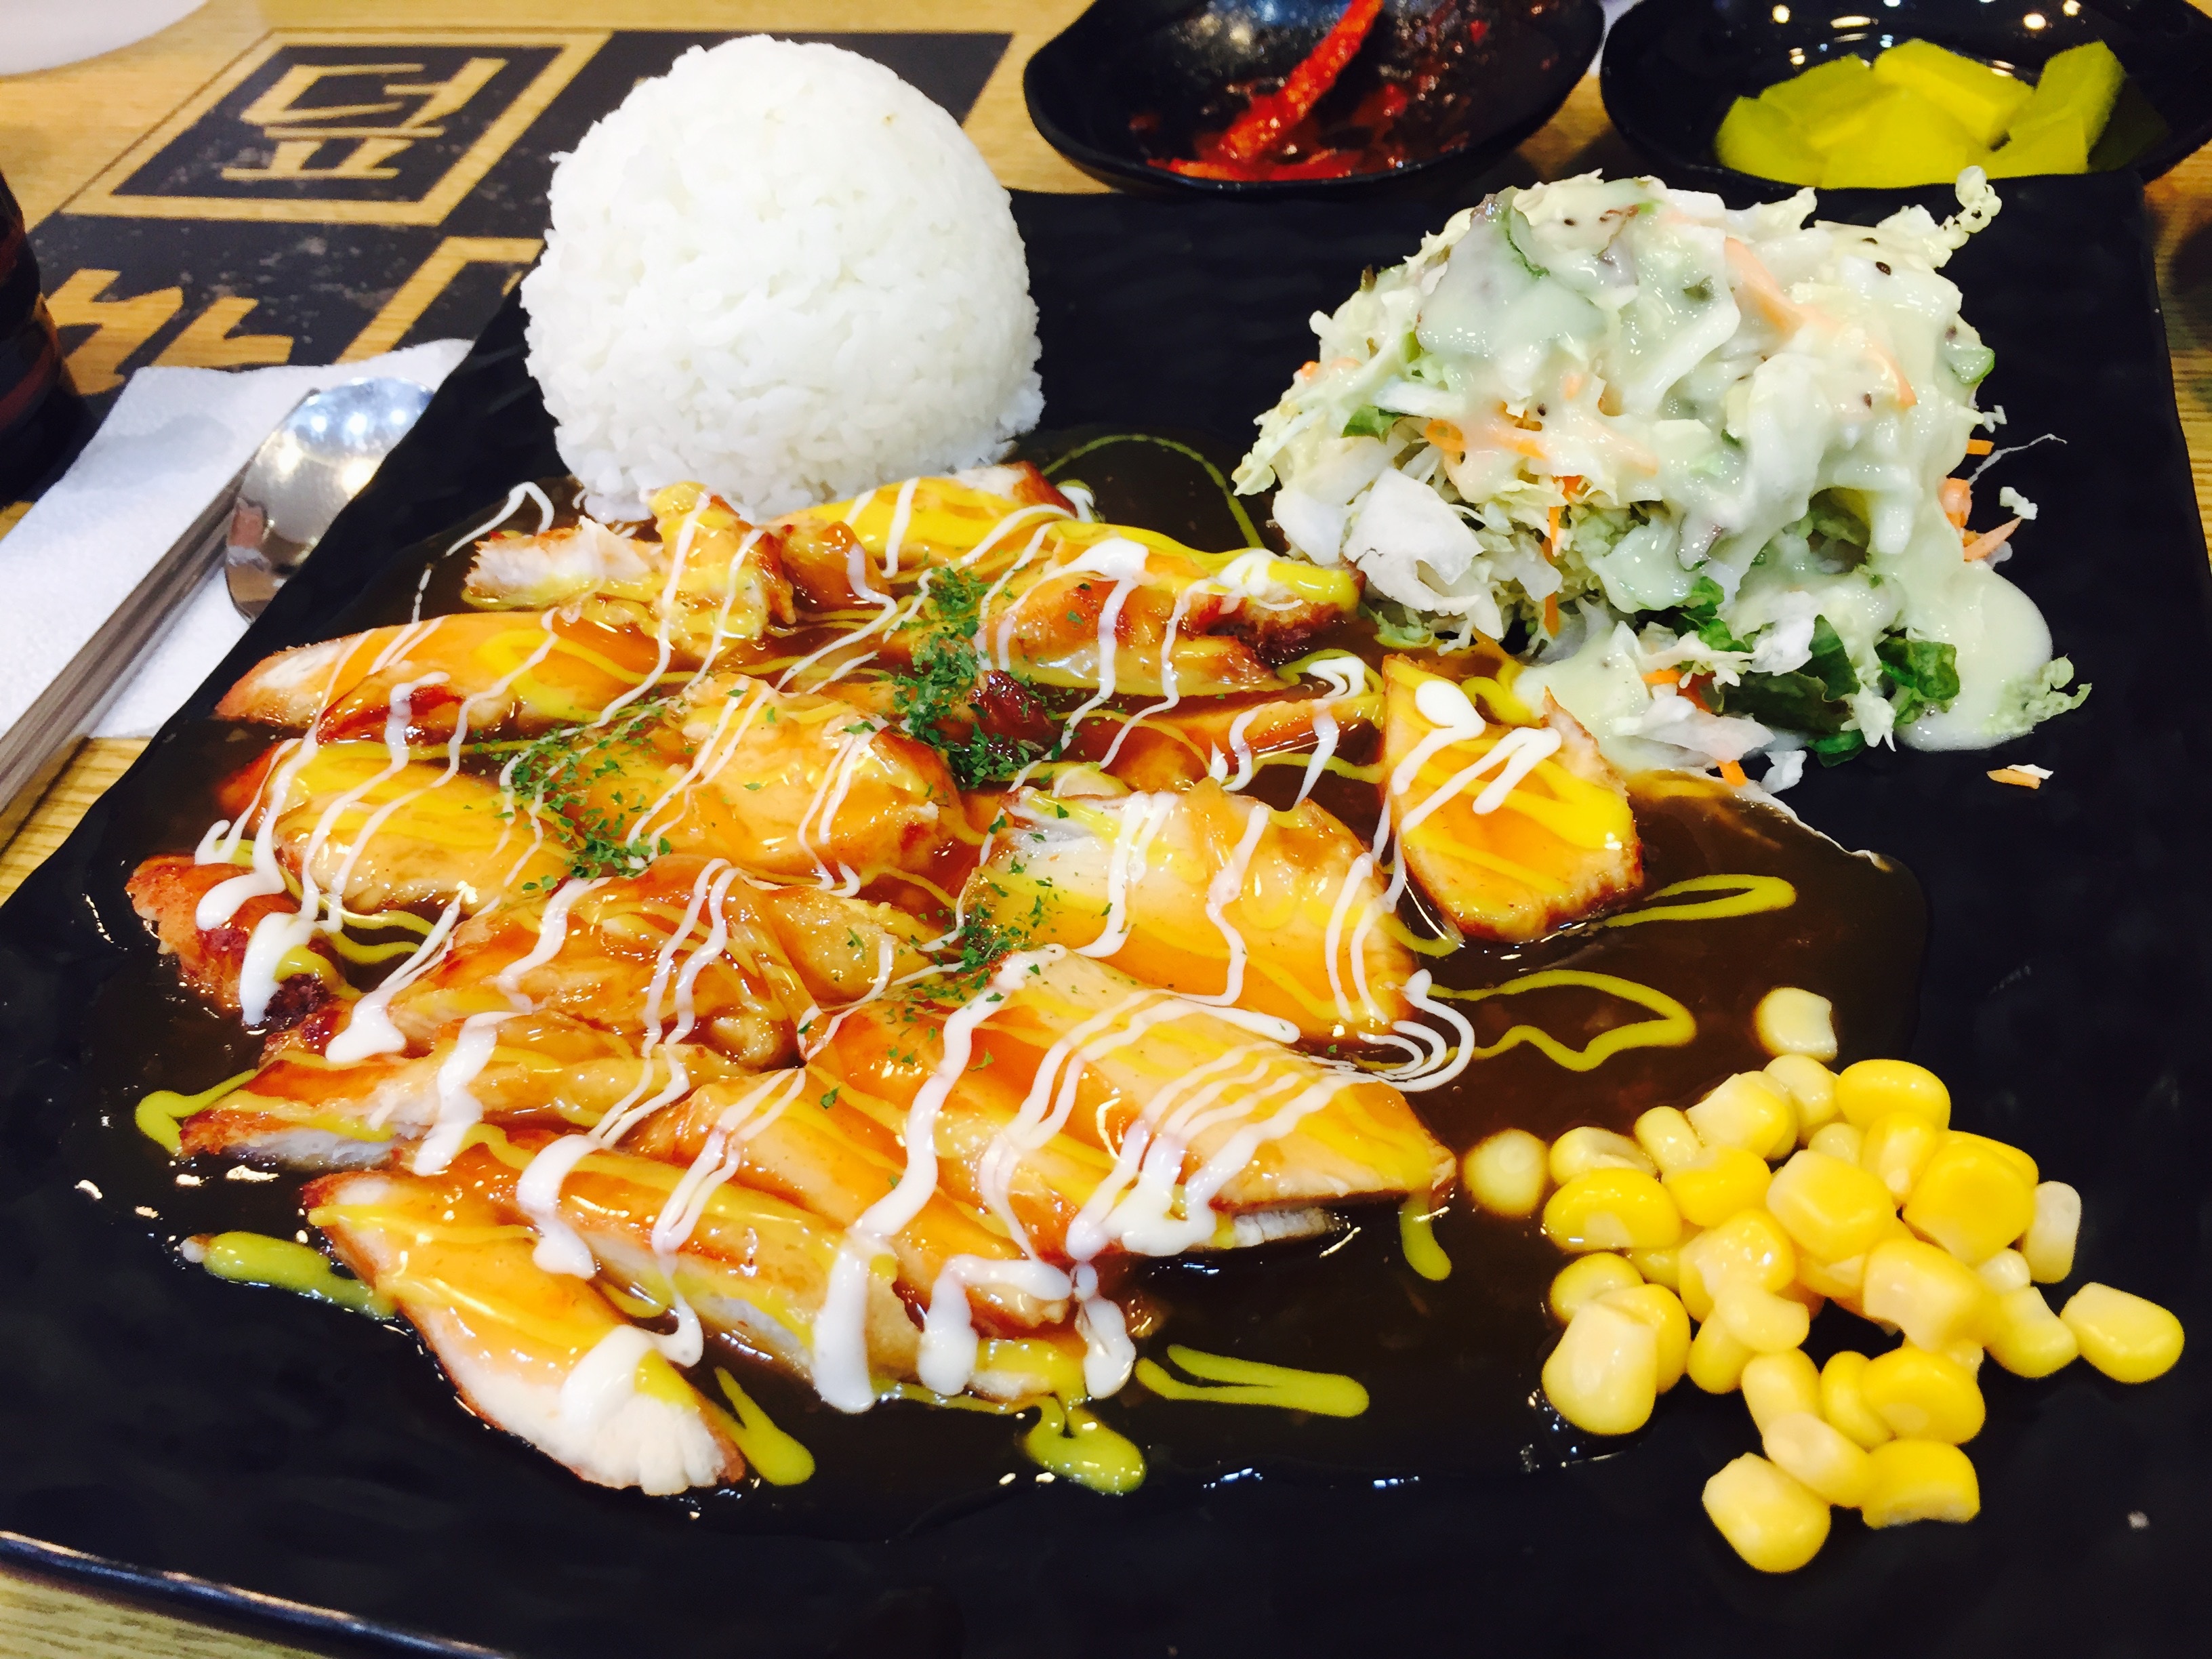
dish, meal, food, salad, cooking, produce, cuisine, chicken, steak, buffet, asian food, dining, bob, hors d oeuvre, chicken dishes, japanese cuisine, chicken breast